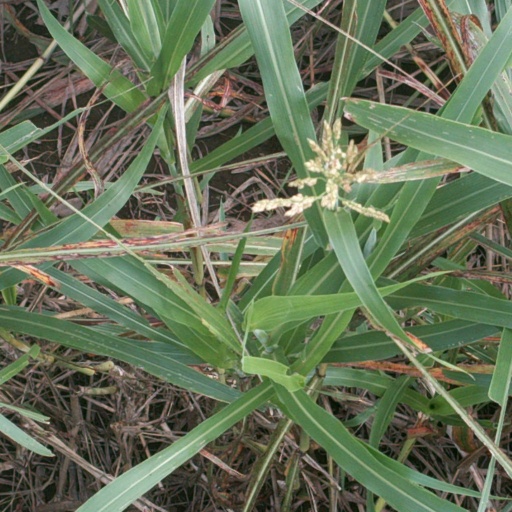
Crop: sorghum